Raghav Sachar

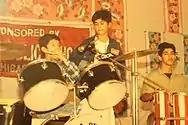

He won the Best Drummer Award at the Pepsi Cornucopia contest in Delhi in 1994 besides being adjudged the best keyboard player at the BITS Pilani Festival. At the age of 15, he was chosen by the government of India as their representative in Russia for a cultural exchange program. He also formed a band, Canzona, with some friends where they toured all over India and played at key places like the IITs, BITS Pilani etc. before proceeding to Monash Conservatory of Music, Melbourne in 2000 to study music. Raghav is an alumnus of Mount St. Mary's, Delhi Cantt.